Duela Dent

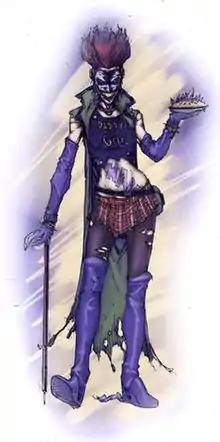
Promotional artwork of Duela Dent as Joker's Daughter.

Duela Dent is a fictional character in the DC Universe. She is a former member of the Suicide Squad, the Teen Titans and its counterpart, Titans East. Introduced under the alias of the Joker's Daughter, she has also used aliases: Catgirl the Catwoman's Daughter, Scarecrone the Scarecrow's Daughter, the Riddler's Daughter, the Penguin's Daughter, the Card Queen, and the Harlequin. She first appeared in "Batman Family" #6 (Jul/Aug 1976).